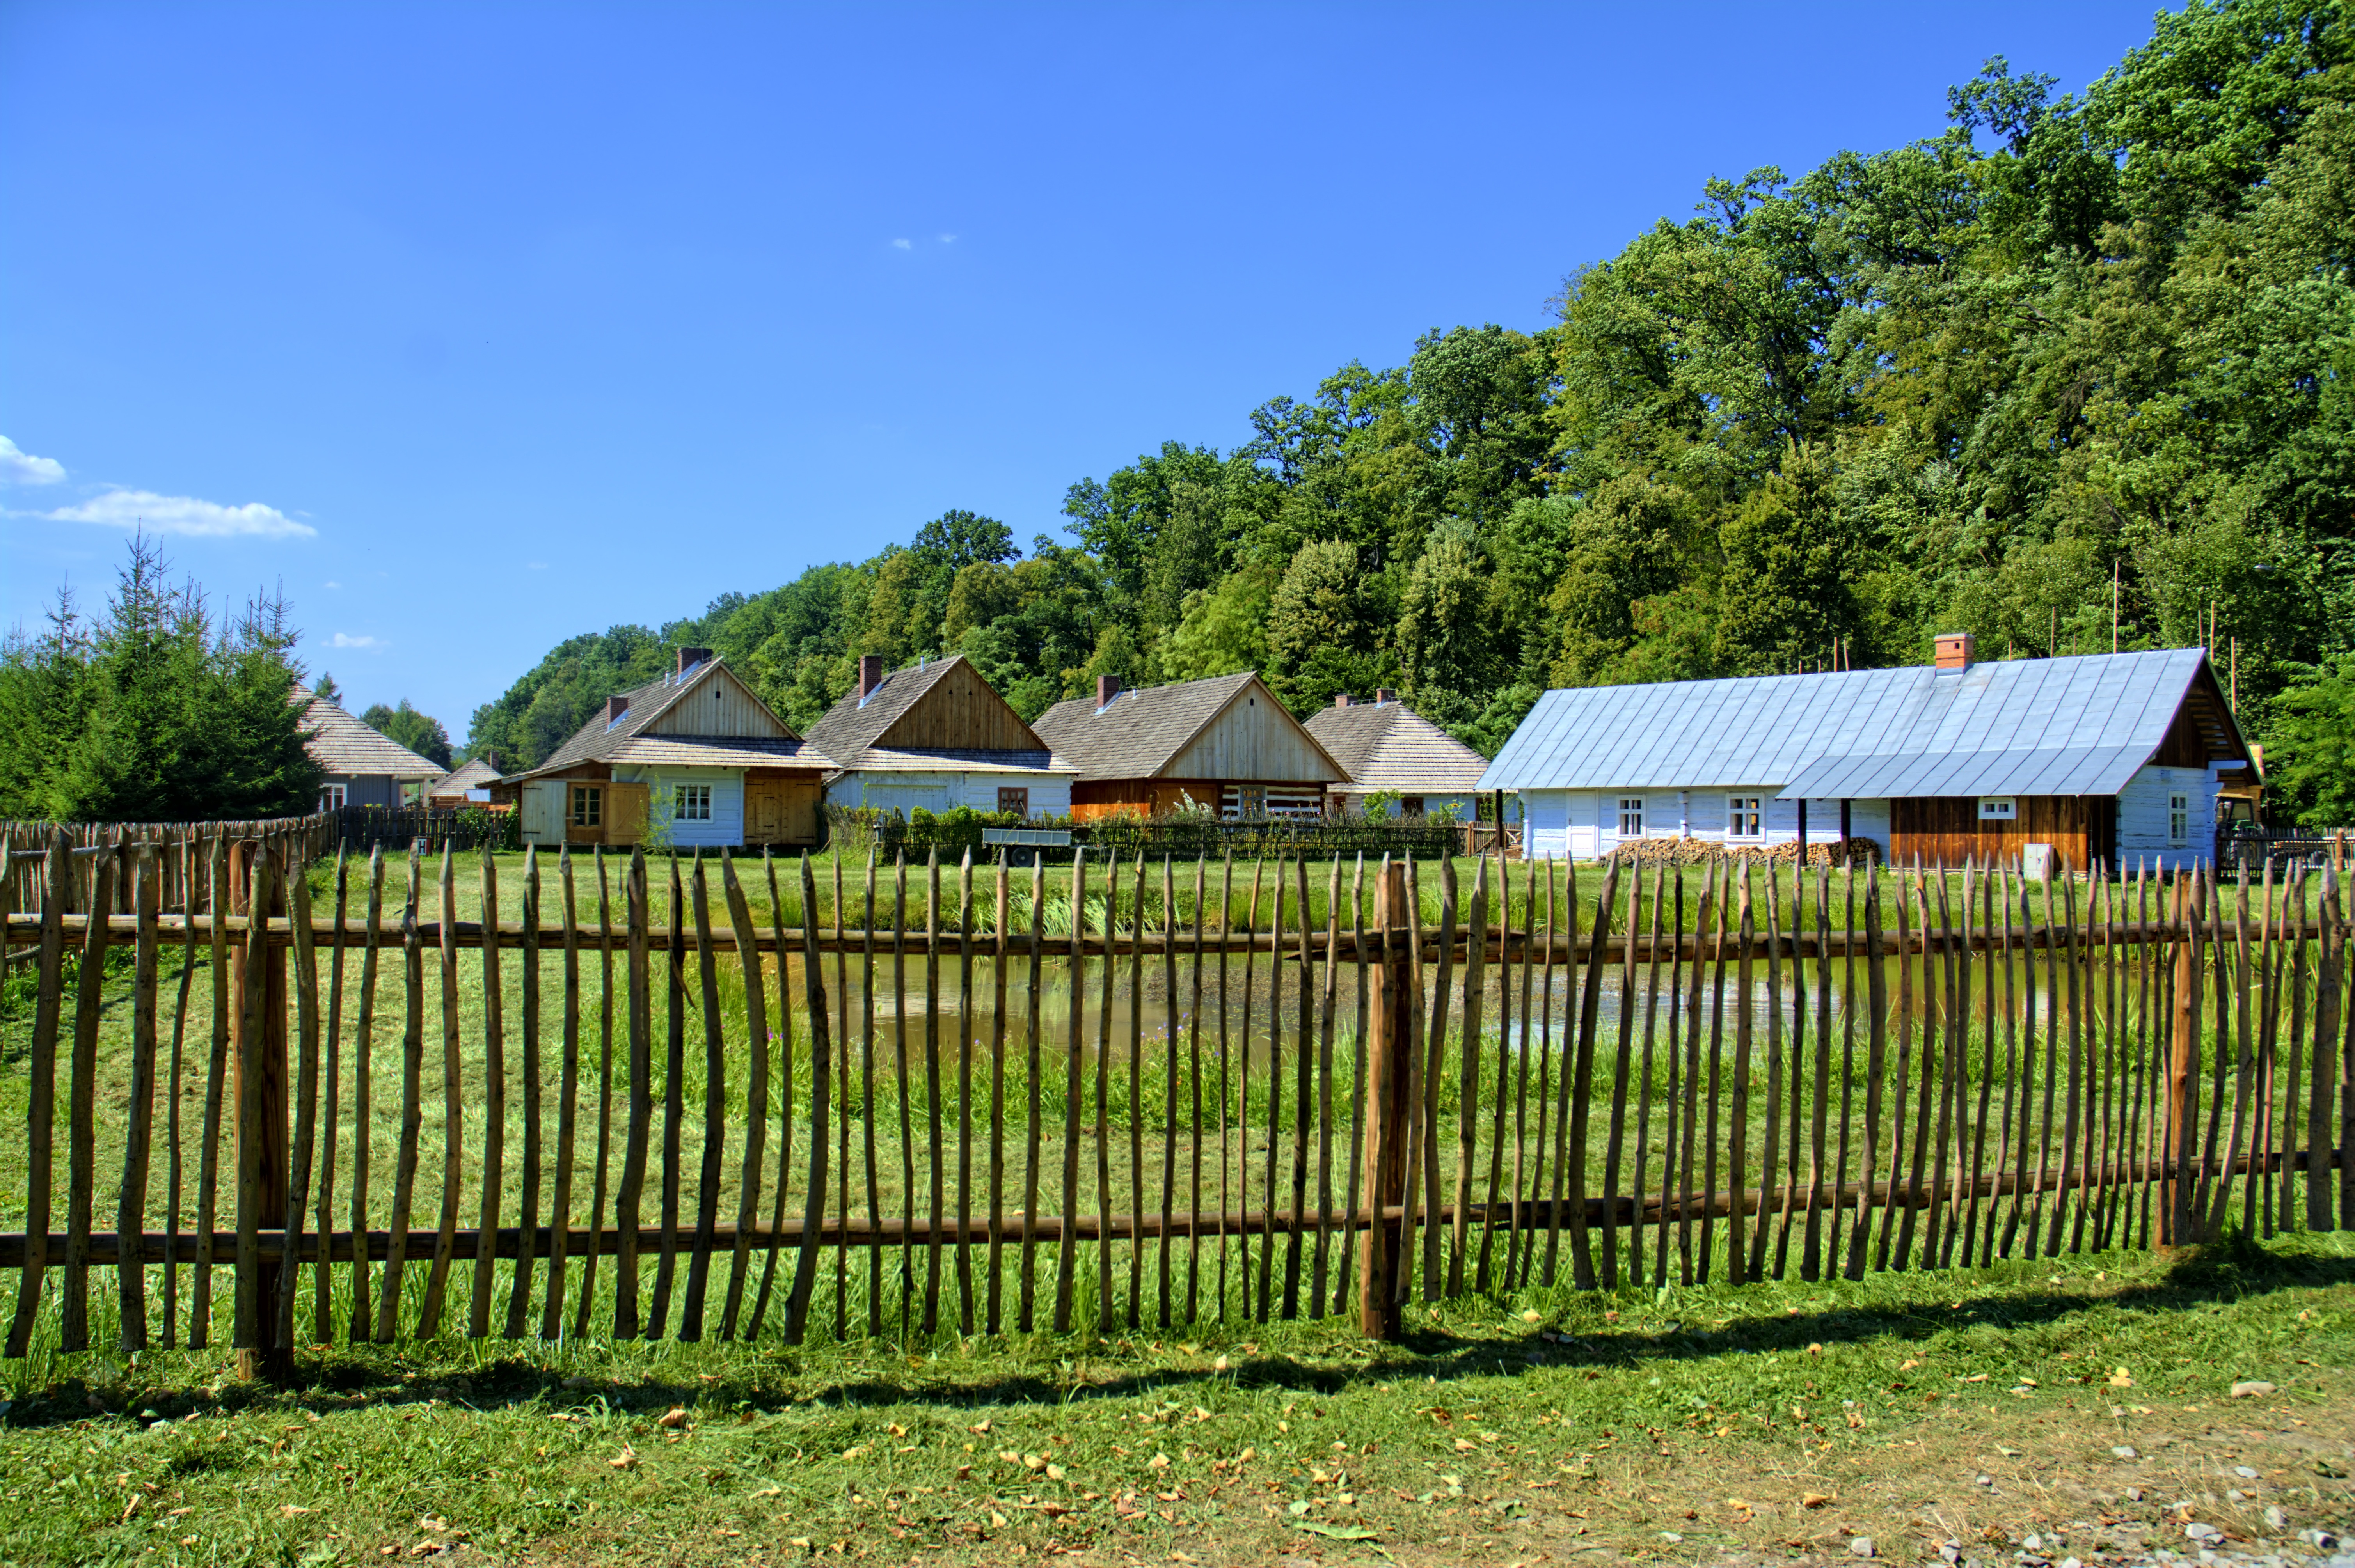
grass, fence, architecture, farm, old, monument, village, cottage, pasture, property, agriculture, shrub, straw, poland, estate, the roof of the, the museum, thatched, rural architecture, real estate, rural area, open air museum, rural cottage, wooden balls, sanok, outdoor structure, home fencing